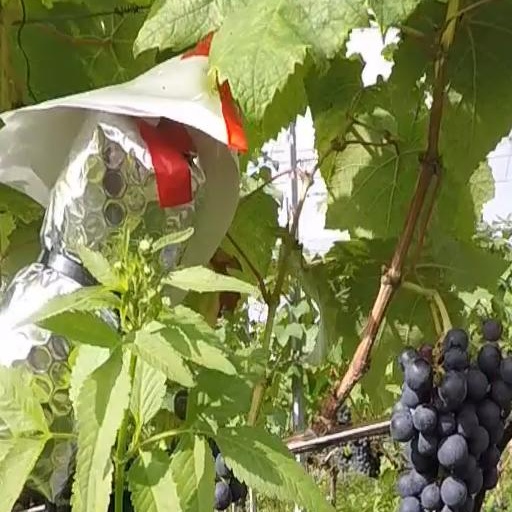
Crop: grape